Hazaras

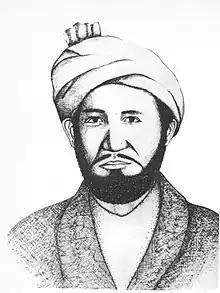
Sher Muhammad Khan Hazara, the chieftain of the Sunni Hazaras from Qala-e-Naw, Badghis

Most unbiased sources estimate that Hazaras make up approximately 9% of Afghanistan's total population. Some sources, however, claim the figure is as low as 3%, while others suggest it could be as high as 20%. The World Hazara Council even claims that around 8 to 10 million Hazaras reside in Afghanistan and the Hazara population worldwide (especially in Pakistan, Iran, and other countries, largely due to historical migration and displacement) could be as high as 14 million in 2024, which whould make up to a quarter of the total Afghan population and is not backed up by any unbiased source. During the Hazara uprisings between 1888 and 1893, over 60 percent of their population was massacred and forcibly displaced. Consequently, they lost a substantial portion of their ancestral lands to non-Hazaras—territory that, if retained, could have nearly doubled their current land holdings.